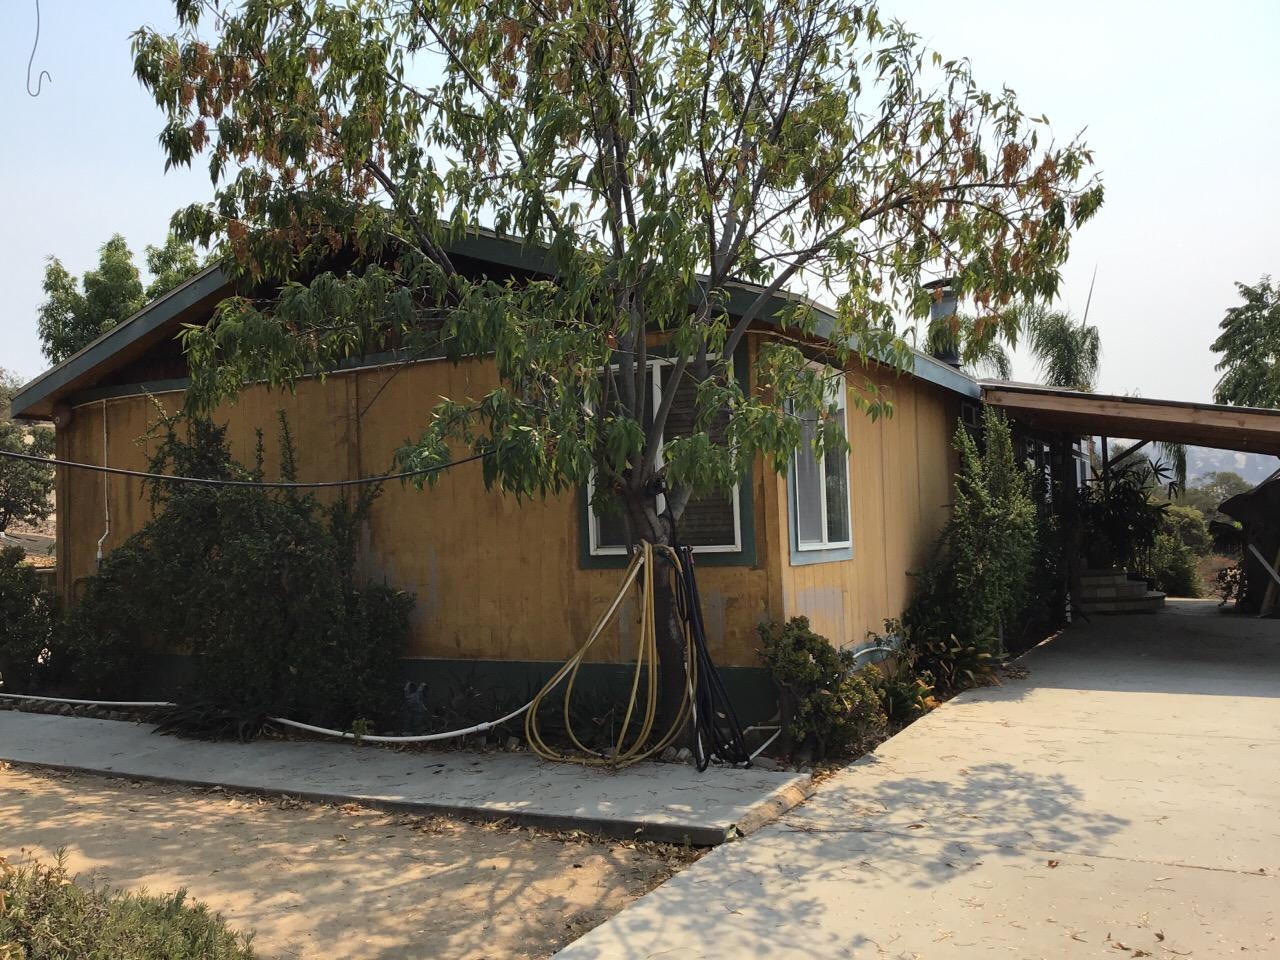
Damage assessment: no_damage